Lauterbourg station

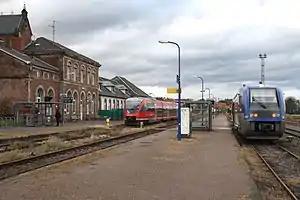
French and German trains in Lauterbourg station.

The station is unstaffed and has open access to the platforms. It is equipped with a ticket machine for the purchase of regional tickets. There is an island platform and a side platform serving three tracks.